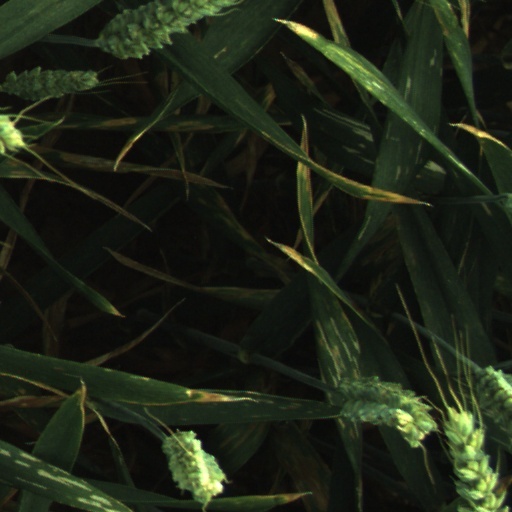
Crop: wheat